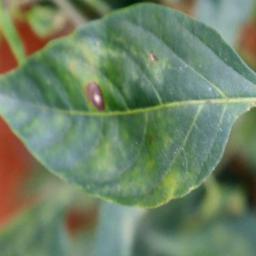
Label: cercospora